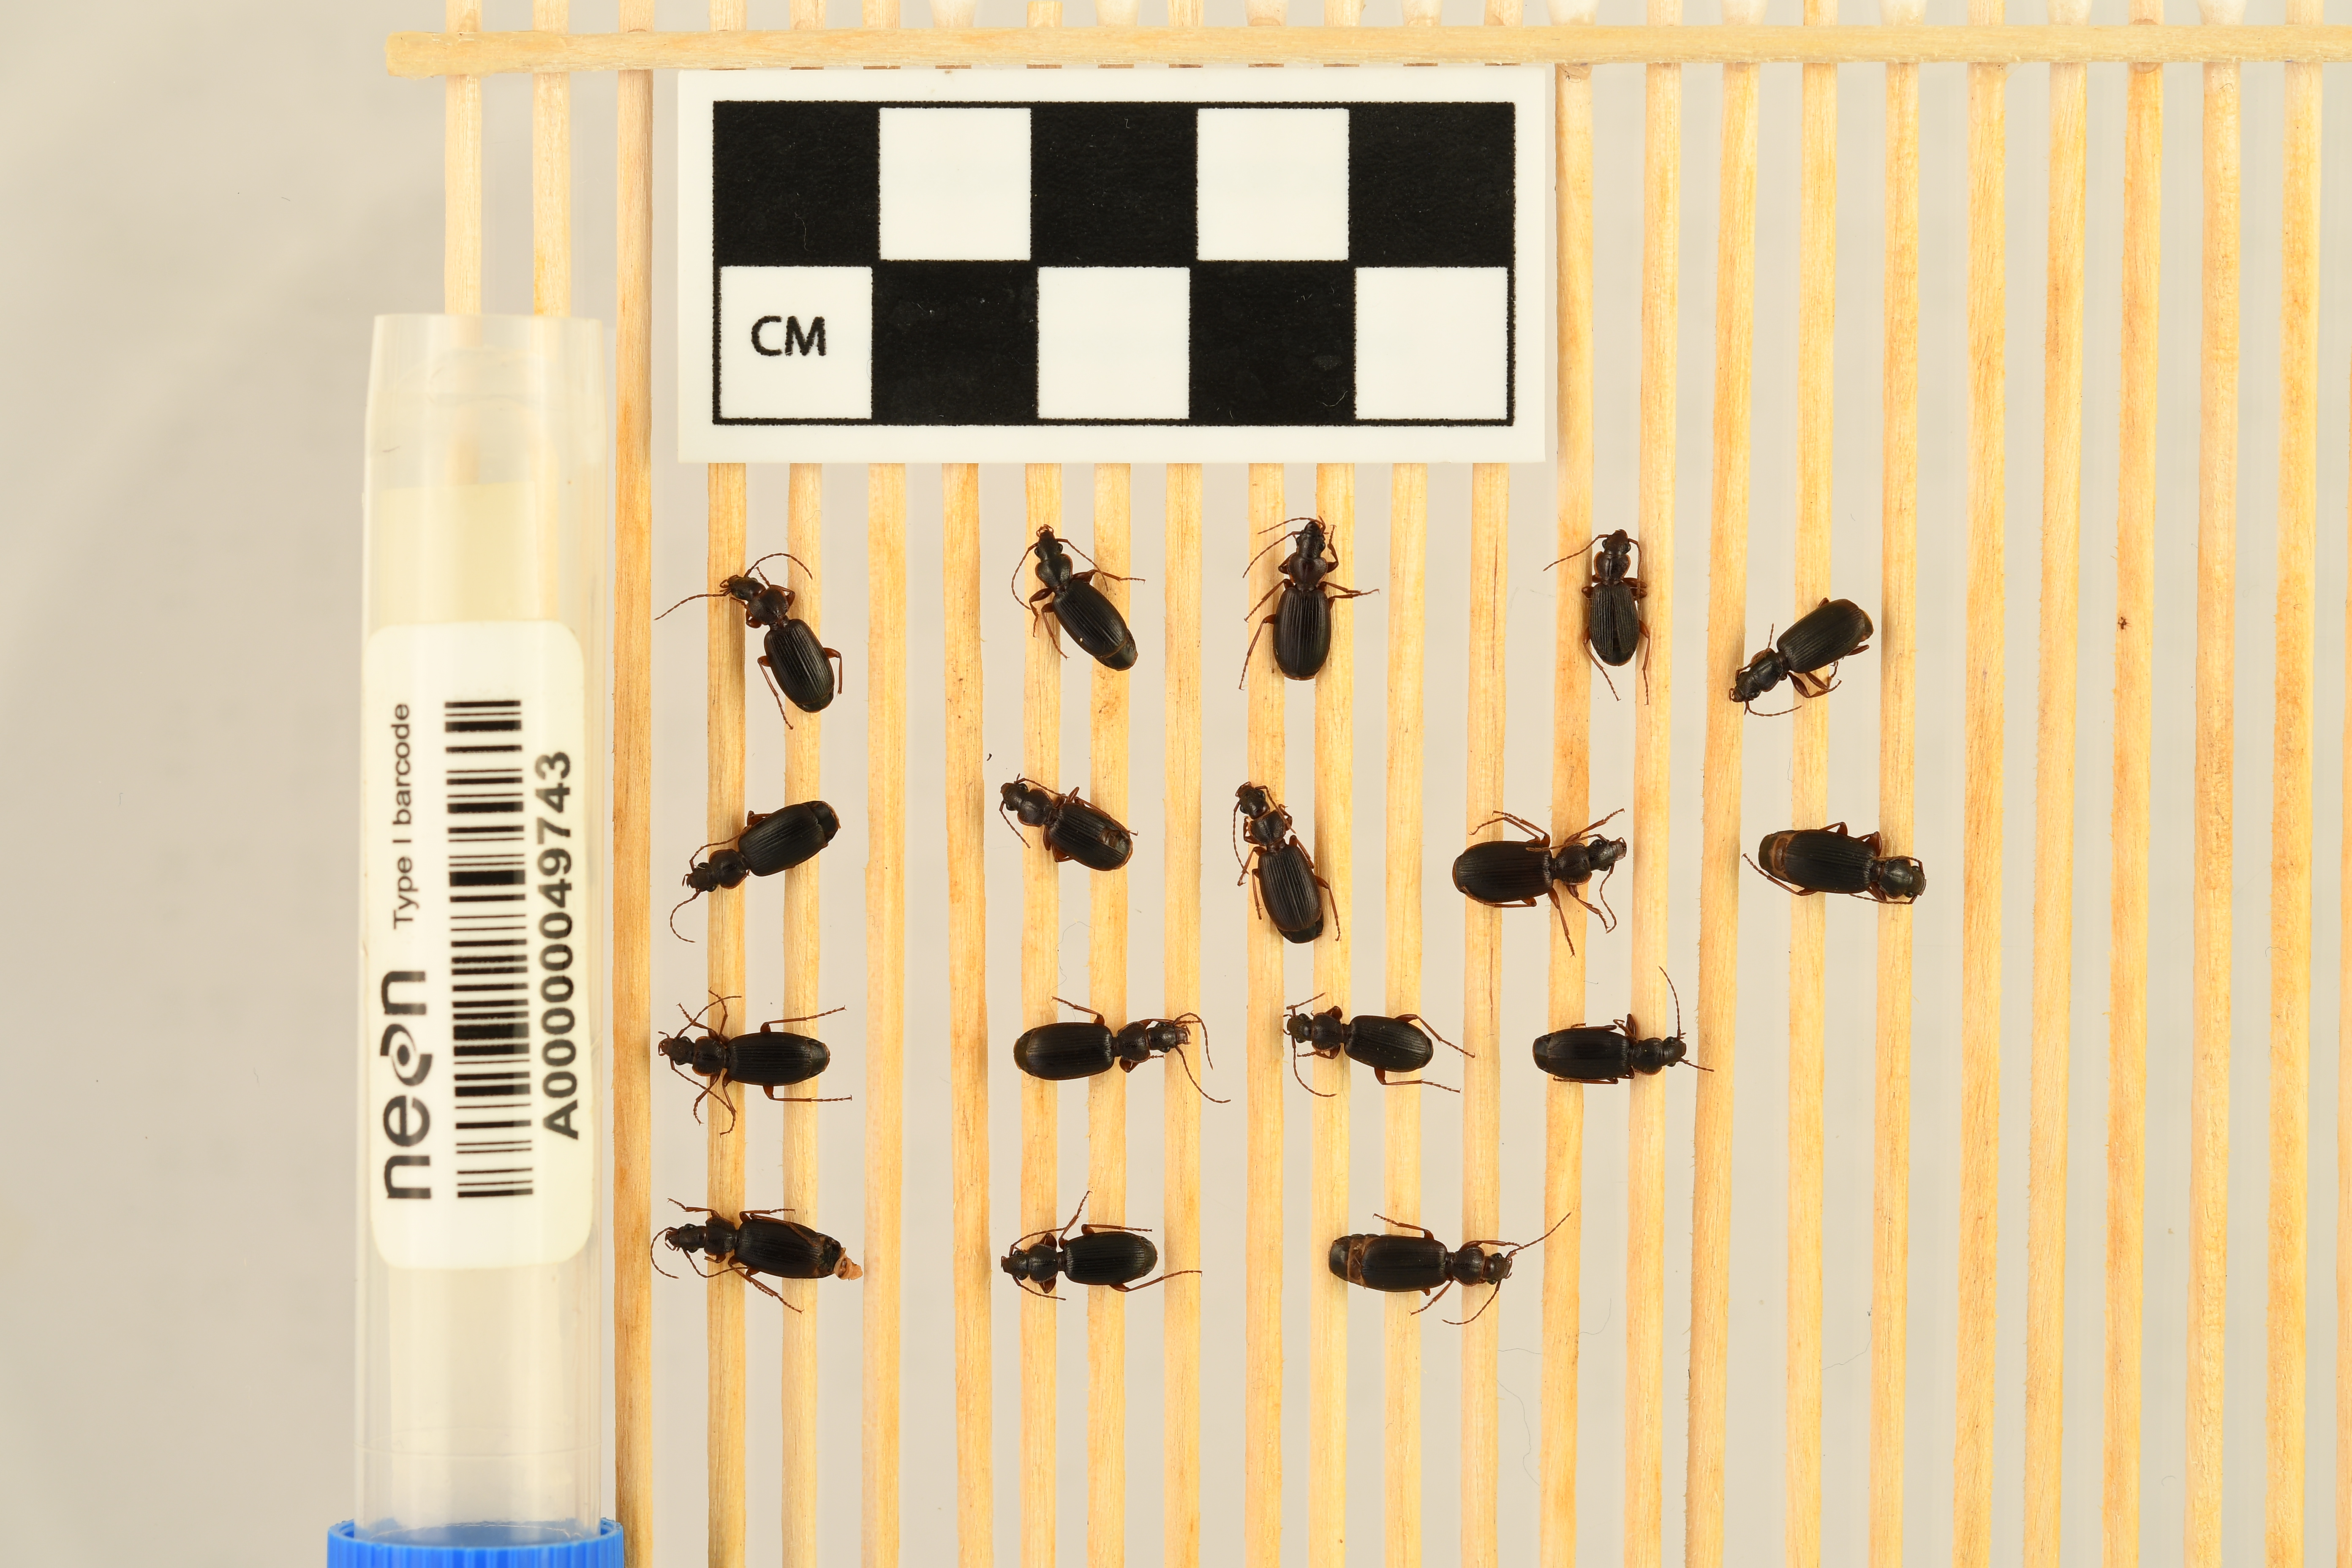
Cymindis cribricollis — Dakota Coteau Field Site NEON, plot DCFS_013. Beetle 1, ElytraLength: 0.5235 cm (lying flat: Yes)

Cymindis cribricollis — Dakota Coteau Field Site NEON, plot DCFS_013. Beetle 1, ElytraWidth: 0.2982 cm (lying flat: Yes)

Cymindis cribricollis — Dakota Coteau Field Site NEON, plot DCFS_013. Beetle 2, ElytraLength: 0.5157 cm (lying flat: Yes)

Cymindis cribricollis — Dakota Coteau Field Site NEON, plot DCFS_013. Beetle 2, ElytraWidth: 0.264 cm (lying flat: Yes)

Cymindis cribricollis — Dakota Coteau Field Site NEON, plot DCFS_013. Beetle 3, ElytraLength: 0.5678 cm (lying flat: Yes)

Cymindis cribricollis — Dakota Coteau Field Site NEON, plot DCFS_013. Beetle 3, ElytraWidth: 0.2885 cm (lying flat: Yes)

Cymindis cribricollis — Dakota Coteau Field Site NEON, plot DCFS_013. Beetle 4, ElytraLength: 0.4674 cm (lying flat: Yes)

Cymindis cribricollis — Dakota Coteau Field Site NEON, plot DCFS_013. Beetle 4, ElytraWidth: 0.2577 cm (lying flat: Yes)

Cymindis cribricollis — Dakota Coteau Field Site NEON, plot DCFS_013. Beetle 5, ElytraLength: 0.5678 cm (lying flat: No)

Cymindis cribricollis — Dakota Coteau Field Site NEON, plot DCFS_013. Beetle 5, ElytraWidth: 0.2818 cm (lying flat: No)

Cymindis cribricollis — Dakota Coteau Field Site NEON, plot DCFS_013. Beetle 6, ElytraLength: 0.5131 cm (lying flat: Yes)

Cymindis cribricollis — Dakota Coteau Field Site NEON, plot DCFS_013. Beetle 6, ElytraWidth: 0.2914 cm (lying flat: Yes)

Cymindis cribricollis — Dakota Coteau Field Site NEON, plot DCFS_013. Beetle 7, ElytraLength: 0.5203 cm (lying flat: Yes)

Cymindis cribricollis — Dakota Coteau Field Site NEON, plot DCFS_013. Beetle 7, ElytraWidth: 0.2712 cm (lying flat: Yes)

Cymindis cribricollis — Dakota Coteau Field Site NEON, plot DCFS_013. Beetle 8, ElytraLength: 0.5491 cm (lying flat: Yes)

Cymindis cribricollis — Dakota Coteau Field Site NEON, plot DCFS_013. Beetle 8, ElytraWidth: 0.2868 cm (lying flat: Yes)

Cymindis cribricollis — Dakota Coteau Field Site NEON, plot DCFS_013. Beetle 9, ElytraLength: 0.6132 cm (lying flat: Yes)

Cymindis cribricollis — Dakota Coteau Field Site NEON, plot DCFS_013. Beetle 9, ElytraWidth: 0.3182 cm (lying flat: Yes)

Cymindis cribricollis — Dakota Coteau Field Site NEON, plot DCFS_013. Beetle 10, ElytraLength: 0.5748 cm (lying flat: Yes)

Cymindis cribricollis — Dakota Coteau Field Site NEON, plot DCFS_013. Beetle 10, ElytraWidth: 0.2919 cm (lying flat: Yes)

Cymindis cribricollis — Dakota Coteau Field Site NEON, plot DCFS_013. Beetle 11, ElytraLength: 0.5272 cm (lying flat: Yes)

Cymindis cribricollis — Dakota Coteau Field Site NEON, plot DCFS_013. Beetle 11, ElytraWidth: 0.2947 cm (lying flat: Yes)

Cymindis cribricollis — Dakota Coteau Field Site NEON, plot DCFS_013. Beetle 12, ElytraLength: 0.5678 cm (lying flat: Yes)

Cymindis cribricollis — Dakota Coteau Field Site NEON, plot DCFS_013. Beetle 12, ElytraWidth: 0.2962 cm (lying flat: Yes)

Cymindis cribricollis — Dakota Coteau Field Site NEON, plot DCFS_013. Beetle 13, ElytraLength: 0.5133 cm (lying flat: Yes)

Cymindis cribricollis — Dakota Coteau Field Site NEON, plot DCFS_013. Beetle 13, ElytraWidth: 0.2726 cm (lying flat: Yes)

Cymindis cribricollis — Dakota Coteau Field Site NEON, plot DCFS_013. Beetle 14, ElytraLength: 0.5349 cm (lying flat: Yes)

Cymindis cribricollis — Dakota Coteau Field Site NEON, plot DCFS_013. Beetle 14, ElytraWidth: 0.2636 cm (lying flat: Yes)

Cymindis cribricollis — Dakota Coteau Field Site NEON, plot DCFS_013. Beetle 15, ElytraLength: 0.5322 cm (lying flat: Yes)

Cymindis cribricollis — Dakota Coteau Field Site NEON, plot DCFS_013. Beetle 15, ElytraWidth: 0.2859 cm (lying flat: Yes)

Cymindis cribricollis — Dakota Coteau Field Site NEON, plot DCFS_013. Beetle 16, ElytraLength: 0.528 cm (lying flat: Yes)

Cymindis cribricollis — Dakota Coteau Field Site NEON, plot DCFS_013. Beetle 16, ElytraWidth: 0.2718 cm (lying flat: Yes)

Cymindis cribricollis — Dakota Coteau Field Site NEON, plot DCFS_013. Beetle 17, ElytraLength: 0.5504 cm (lying flat: Yes)

Cymindis cribricollis — Dakota Coteau Field Site NEON, plot DCFS_013. Beetle 17, ElytraWidth: 0.2868 cm (lying flat: Yes)